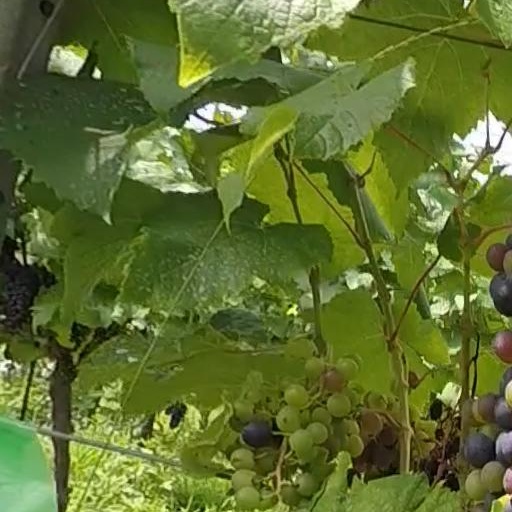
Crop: grape